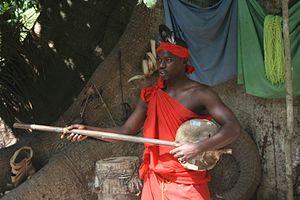
Boucotte Diola est un village du Sénégal situé en Basse-Casamance au sud-ouest du pays. Il fait partie de la communauté rurale de Diembéring, dans l'arrondissement de Kabrousse, le département d'Oussouye et la région de Ziguinchor.
L'ekonting, akonting ou econtine est un instrument à cordes africain. C'est un ancien luth rustique originaire du pays diola en Casamance au Sénégal, en Gambie et en Guinée. Il est notamment employé dans la musique sénégalaise.